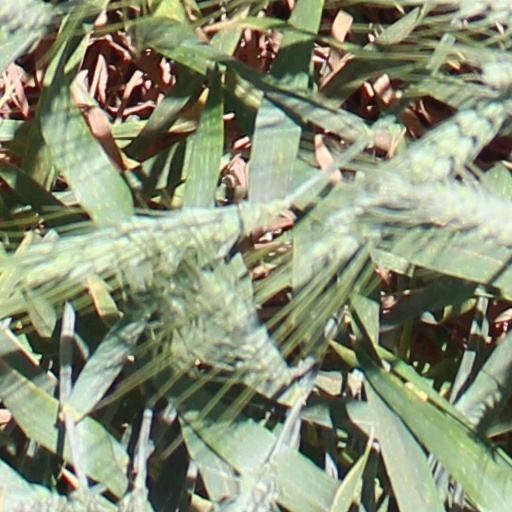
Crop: wheat